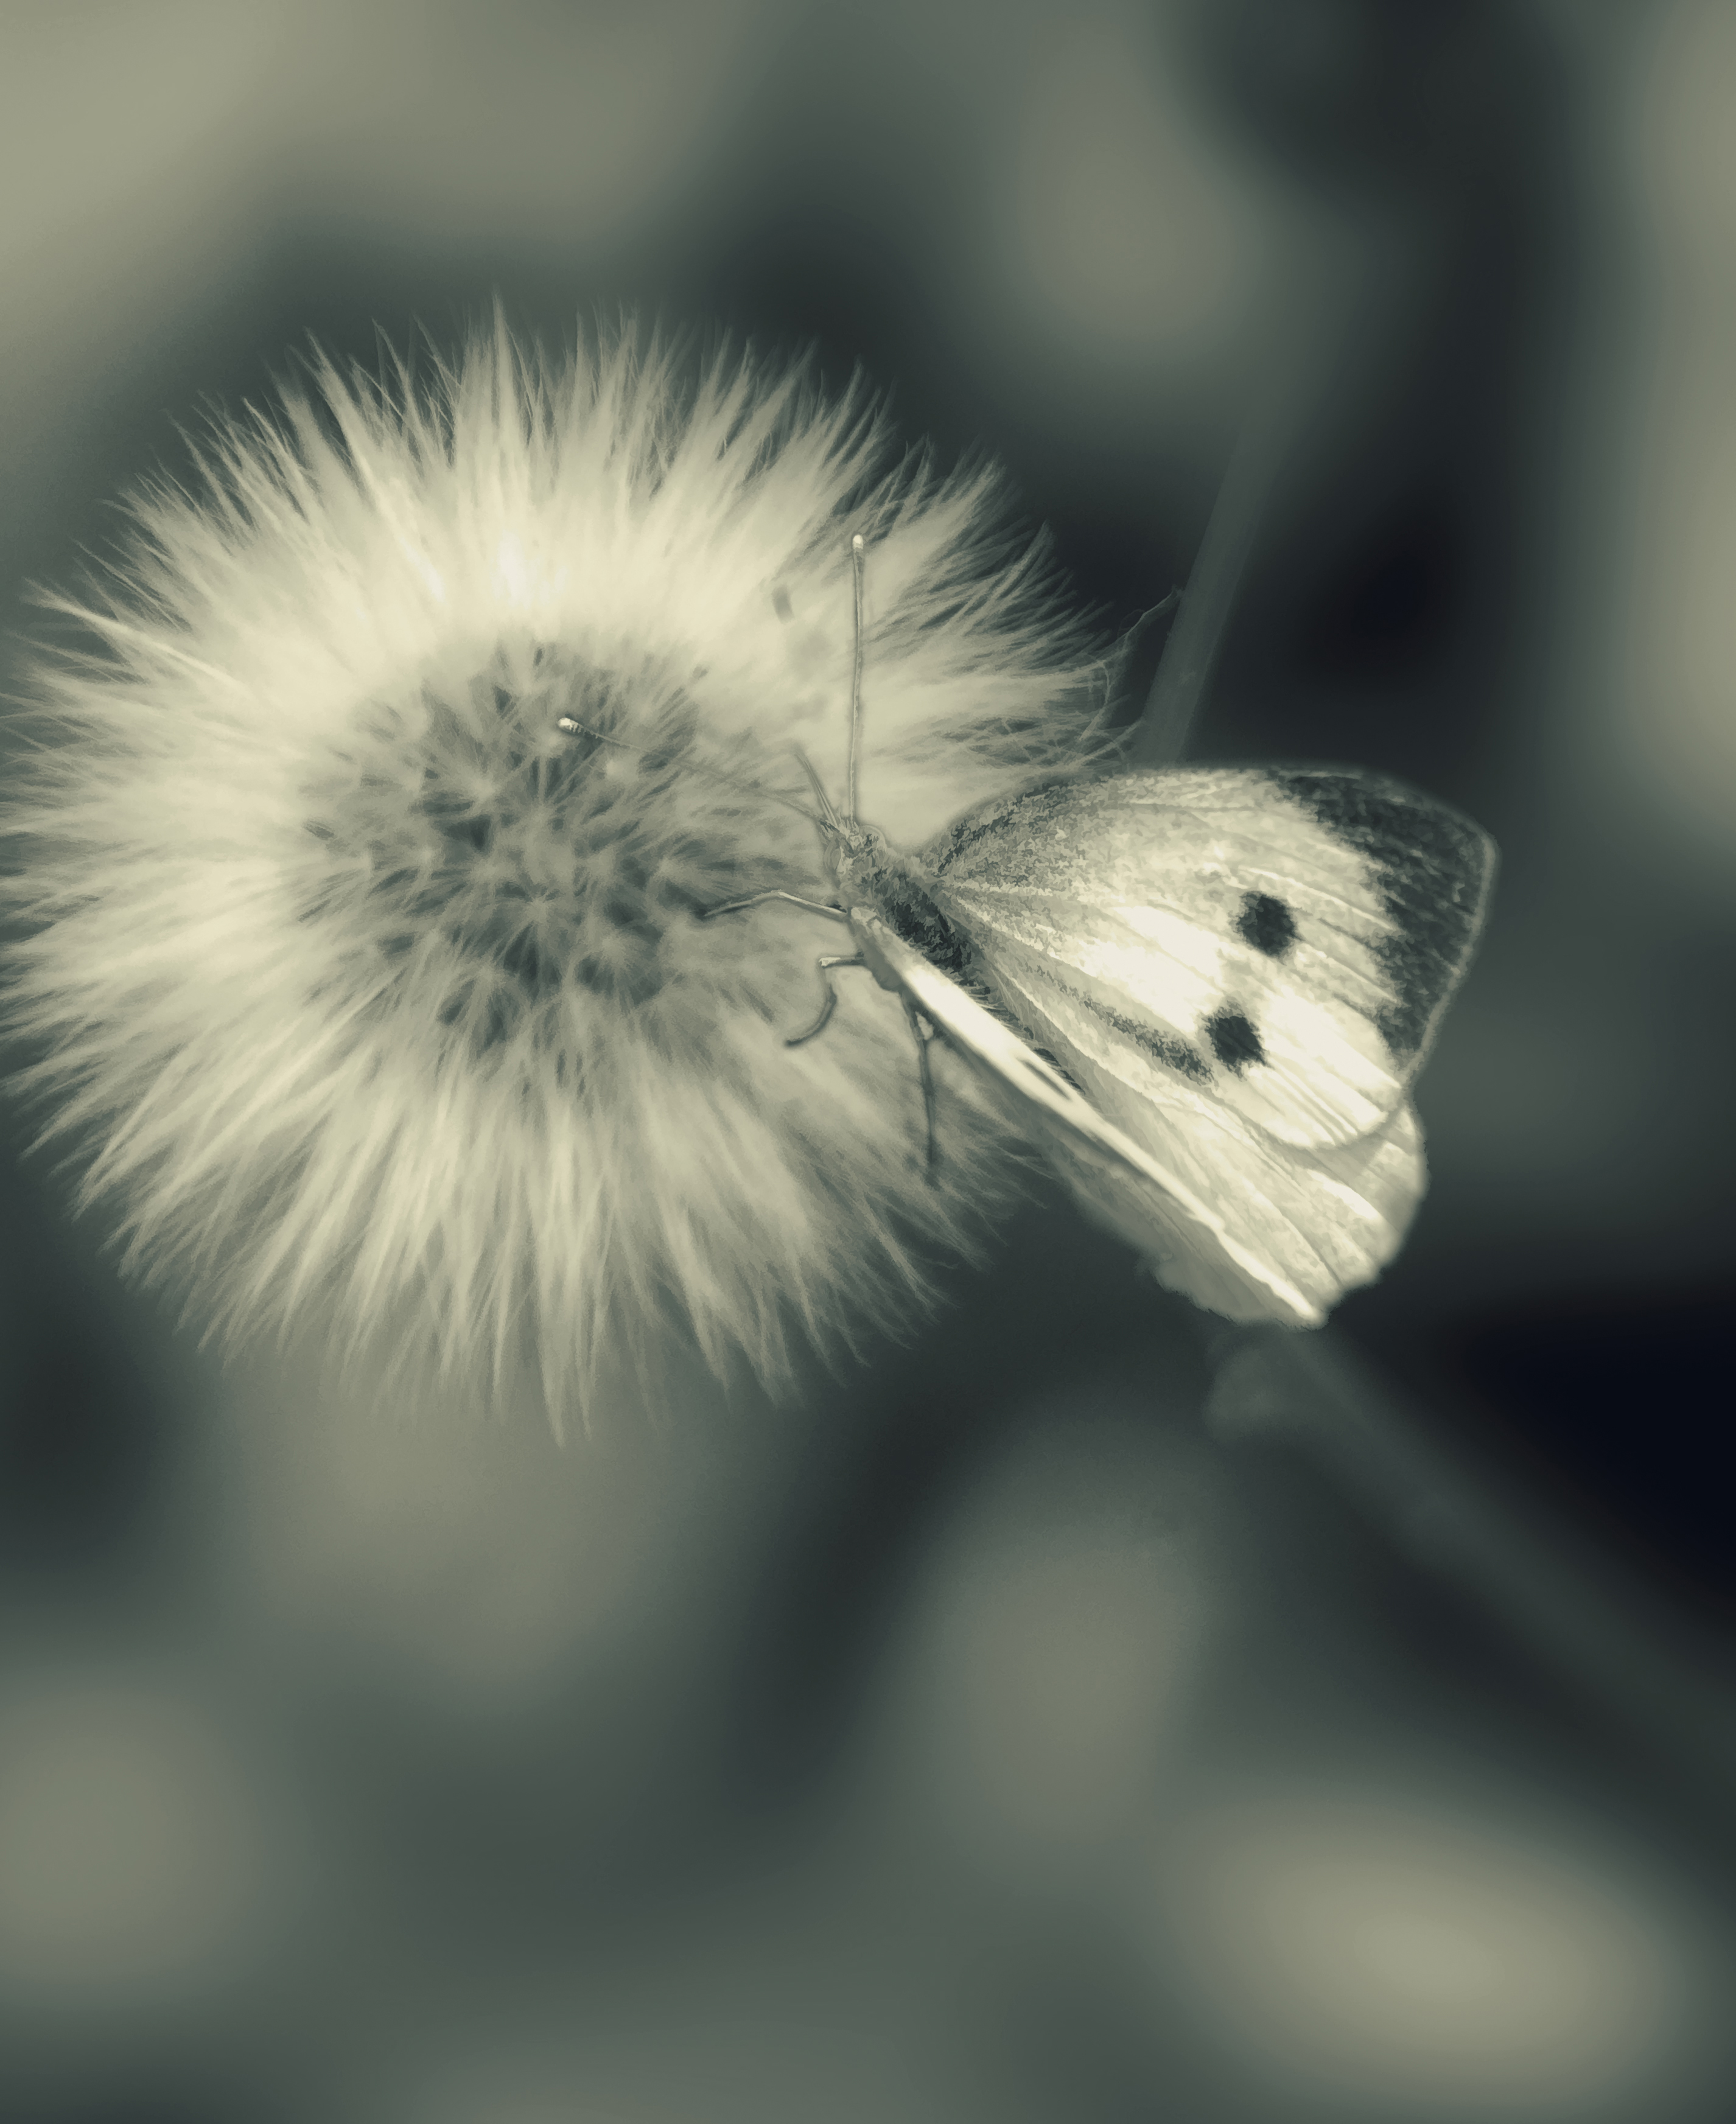
butterfly, black, white, dandelion, flower, insect, black and white, plant, organism, monochrome photography, macro photography, close up, photography, pollen, still life photography, stock photography, invertebrate, pollinator, monochrome, wildflower, wildlife, daisy family, moths and butterflies, pieridae, membrane winged insect